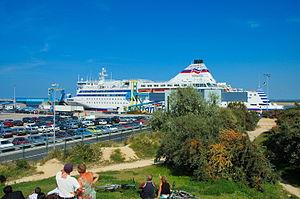
Ouistreham
Caen est une commune française du Nord-Ouest de la France en Normandie. Préfecture du département du Calvados, elle était jusqu'au 1ᵉʳ janvier 2016 le chef-lieu de l'ancienne région Basse-Normandie. Depuis 2016, elle est le siège du conseil régional de Normandie et donc la capitale politique de la région tandis que Rouen avec le siège de la préfecture est la capitale administrative. La Normandie présente donc, à l'instar de la Bourgogne - Franche-Comté, la particularité de posséder une gouvernance « bicéphale ».